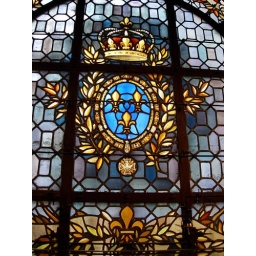
Stained glass window in Paris church